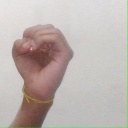
अक्षर: ऊ